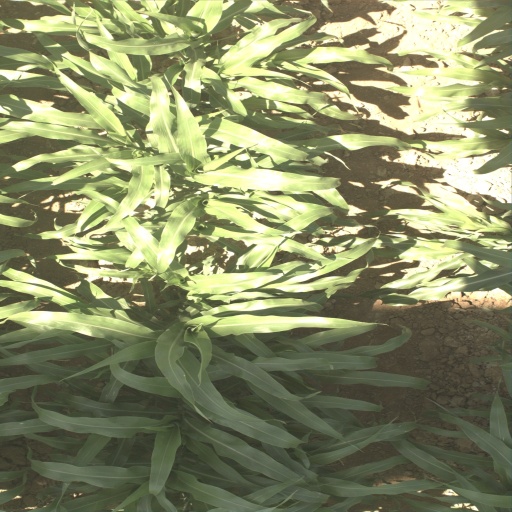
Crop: sorghum